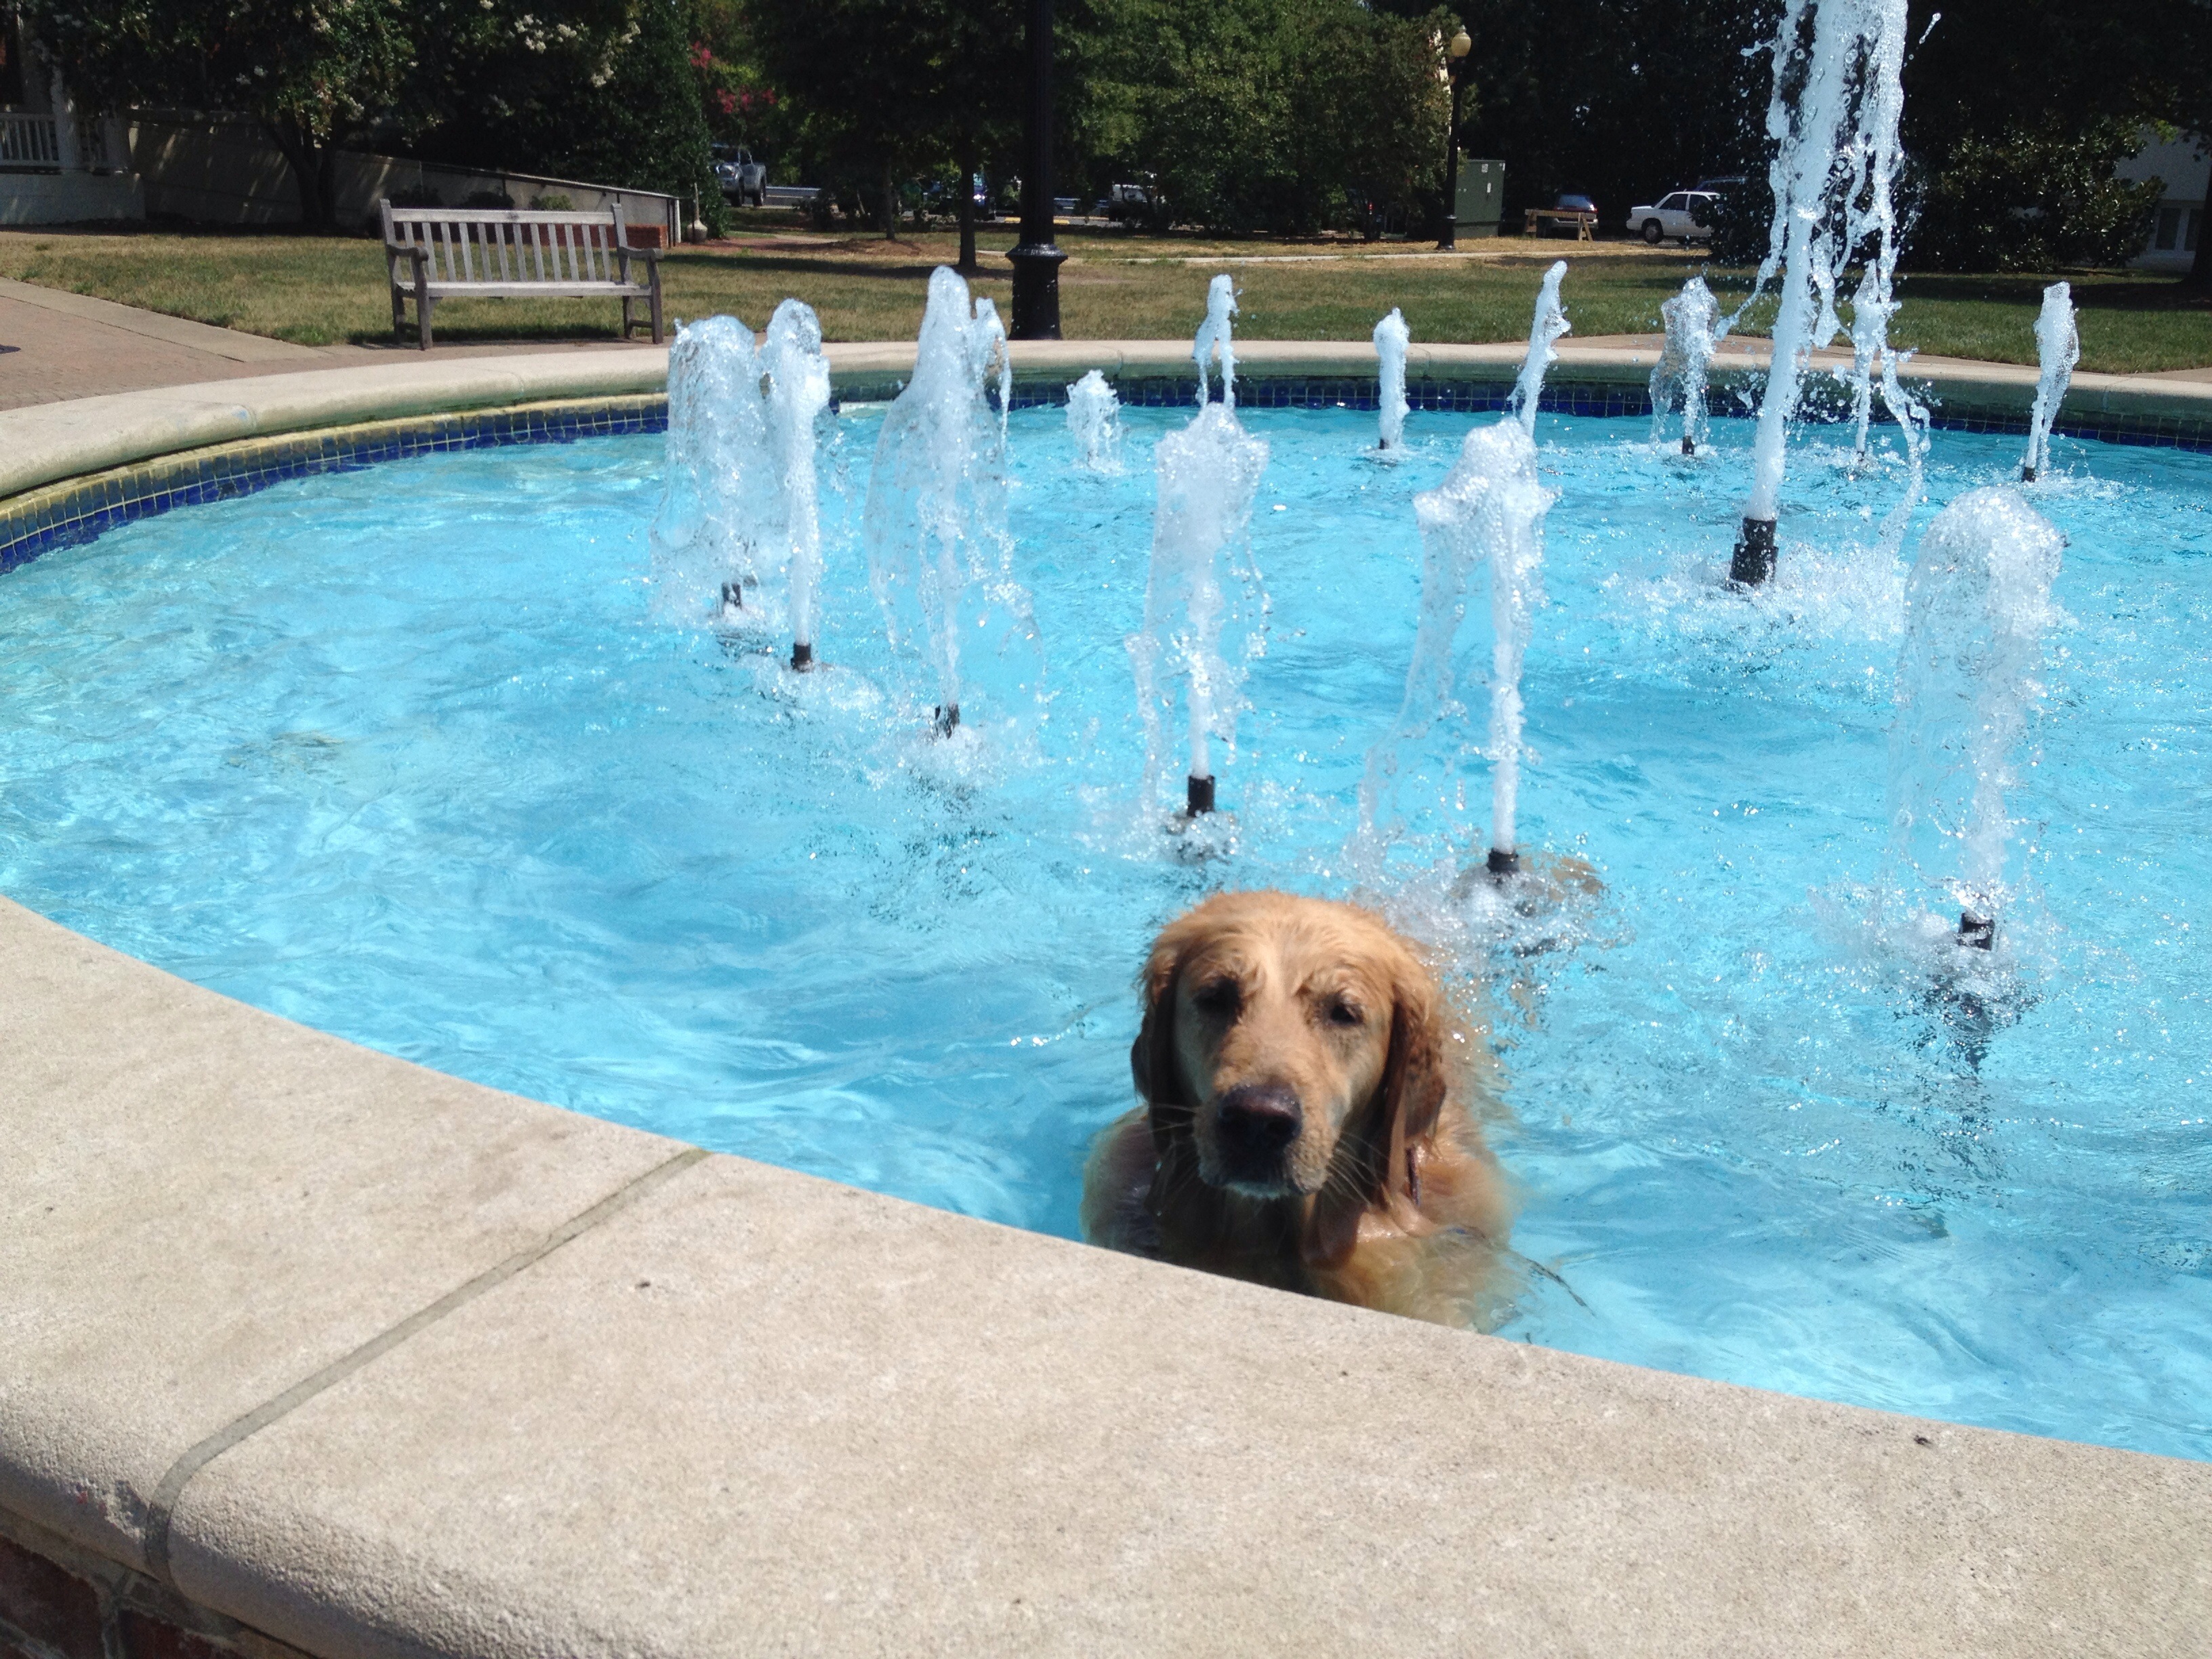
swimming pool